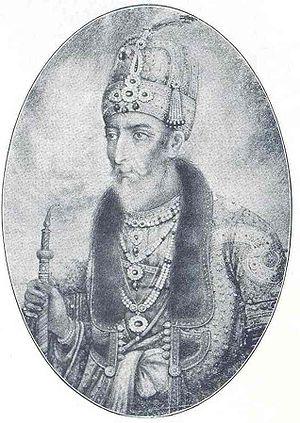
La révolte des cipayes est un soulèvement populaire qui a lieu en Inde en 1857 contre la Compagnie anglaise des Indes orientales. Il est également appelé première guerre d'indépendance indienne ou rébellion indienne de 1857.